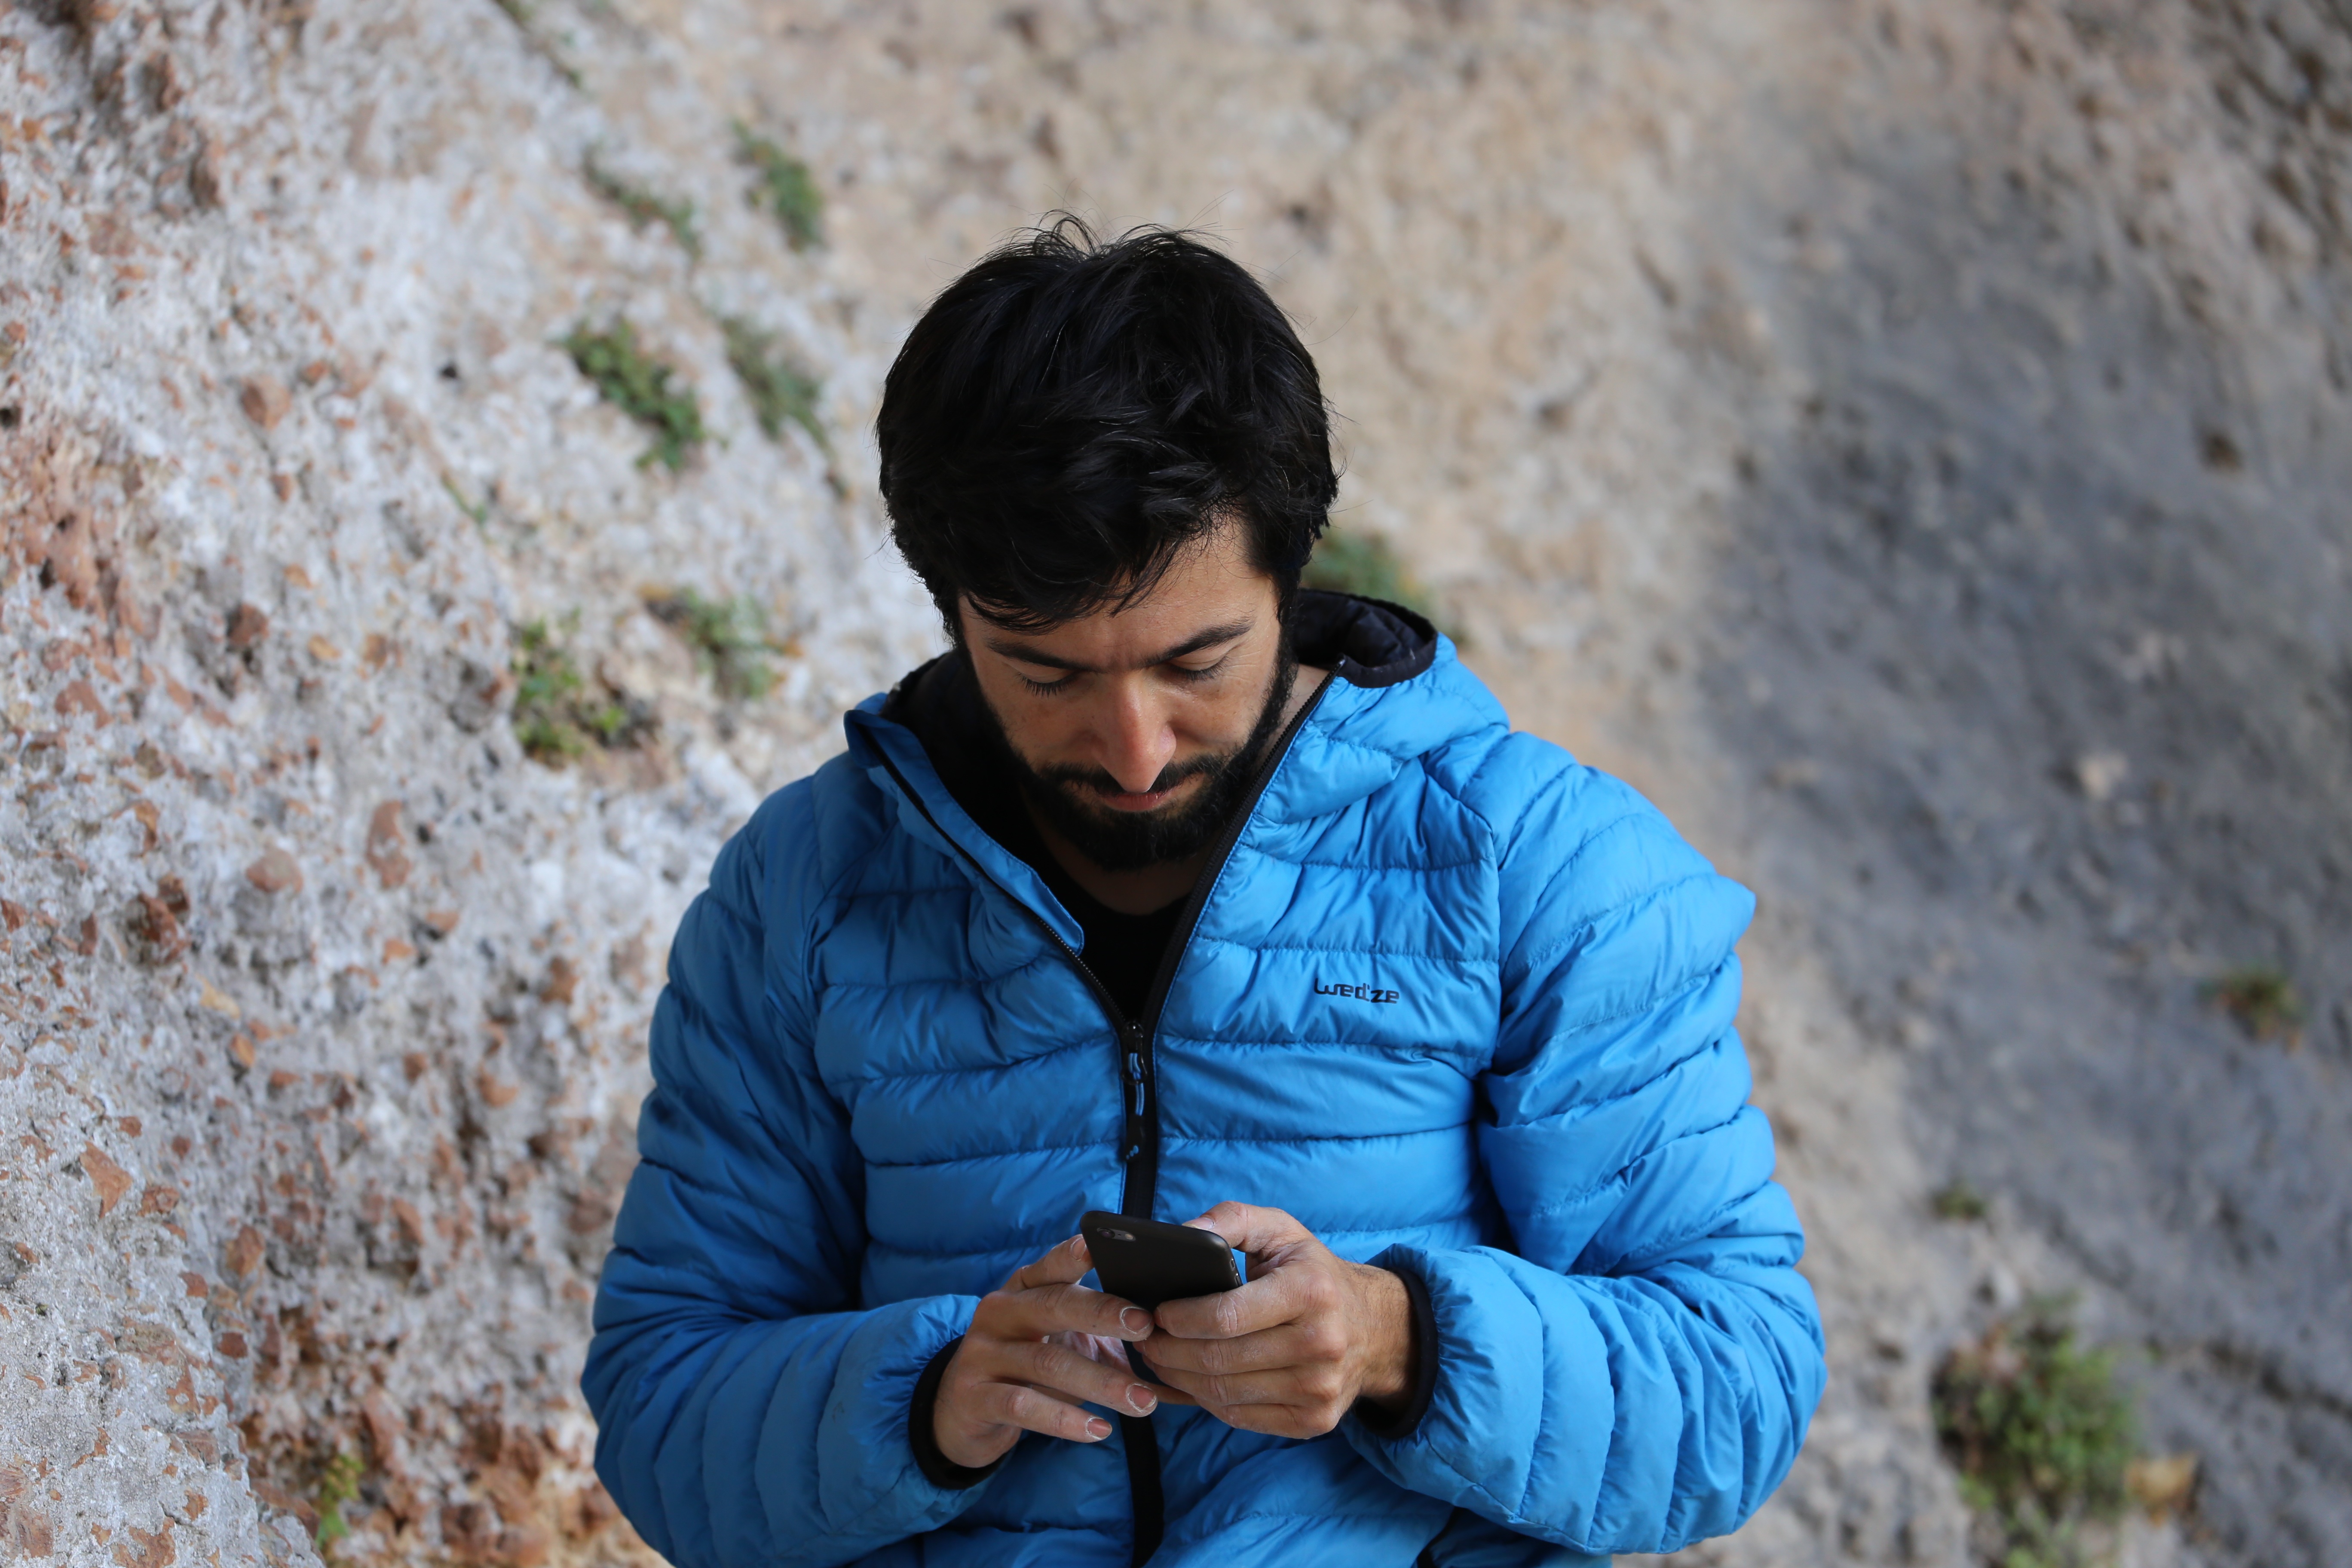
man, person, people, male, portrait, spring, blue, temple, portrait photography